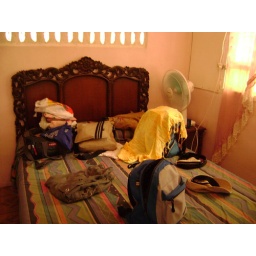
the single bed in the house where we stayed overnight